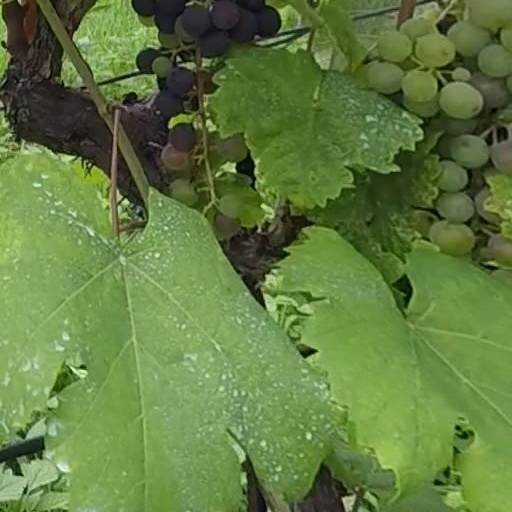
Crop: grape